Unterlunkhofen

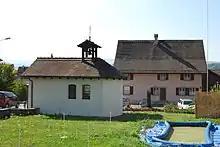
Chapel in Unterlunkhofen

From the , 636 or 51.8% were Roman Catholic, while 377 or 30.7% belonged to the Swiss Reformed Church.